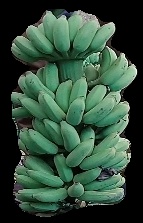
Variety: elakki-bale
Grade: grade1